Describe the emotion expressed in this image:  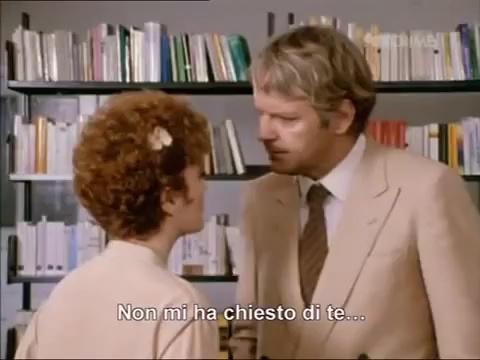
This person displays Suffering, valence and arousal with low intensity.